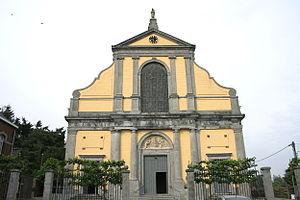
Tongre-Notre-Dame (Belgique), la plus petite basilique de Belgique (1777).
Tongre-Notre-Dame est une section de la commune belge de Chièvres, située en Région wallonne dans la province de Hainaut.
Cette page regroupe l'ensemble du patrimoine immobilier classé de la ville belge de Chièvres.
La Basilique Notre-Dame de Tongre, sise à Tongre-Notre-Dame, un village au sud de Ath, dans le Hainaut occidental, est un très ancien lieu de pèlerinage marial : il remonterait à 1081. La basilique actuelle date de 1777 ; elle fut construite sur les fondations d’une église gothique du XIIIᵉ siècle.
Les traditions de Wallonie sont nombreuses : célébrations religieuses, fêtes populaires, coutumes locales, vie associative, gastronomie… Elles sont vécues avec beaucoup de ferveur par la population et certaines d'entre elles sont reprises parmi les chefs-d’œuvre du Patrimoine oral et immatériel de la Fédération Wallonie-Bruxelles. Quelques-unes ont été reconnues comme chef-d'œuvre du patrimoine culturel immatériel de l'humanité par l'UNESCO comme le Carnaval de Binche, les ducasses d'Ath et de Mons.